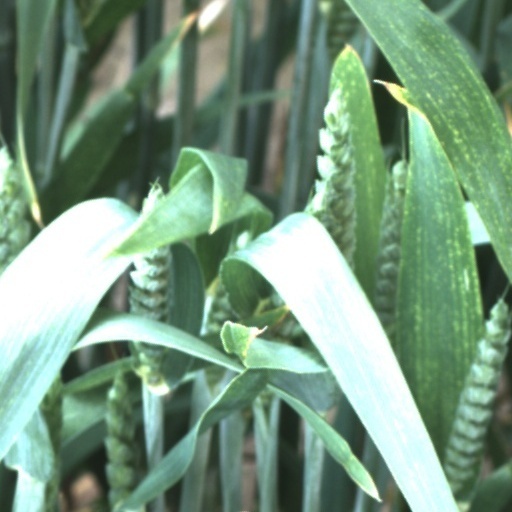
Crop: wheat